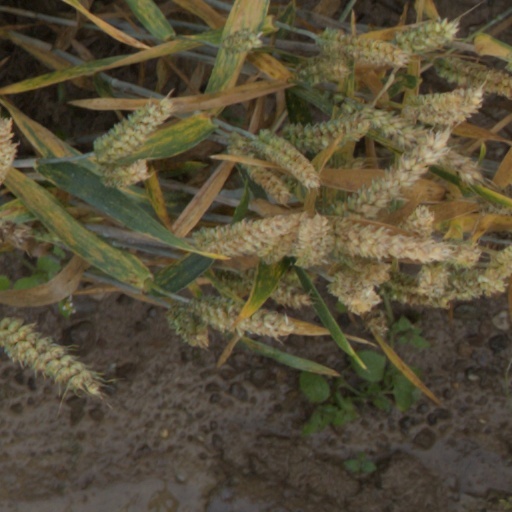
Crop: wheat